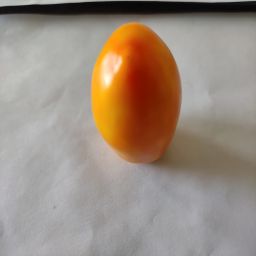
Crop: Tomato
Quality: Ripe